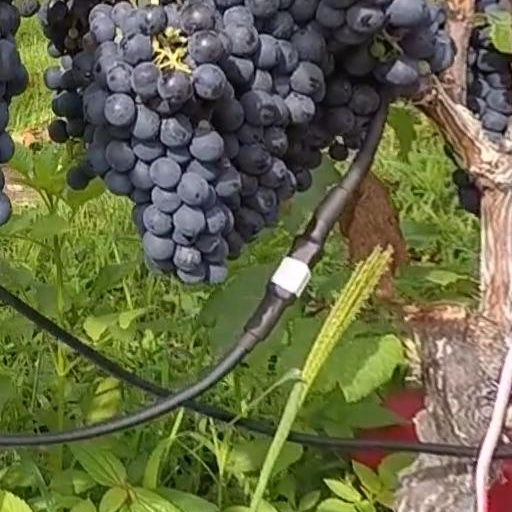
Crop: grape